Billingsgate

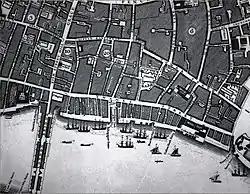
Legal Quays between Billingsgate Dock and the Tower of London in John Rocque's plan of 1746. Behind Legal Quays lies Thames Street, with its warehouses, sugar refineries and cooperages.

Billingsgate Fish Market was formally established by an act of Parliament in 1699, the Billingsgate, etc. Act 1698 (10 Will. 3. c. 13), to be "a free and open market for all sorts of fish whatsoever". Oranges, lemons, and Spanish onions were also landed there, alongside the other main commodities, coal and salt. In 1849, the fish market was moved off the streets into its own riverside building, which was subsequently demolished (c. 1873) and replaced by an arcaded-market hall (designed by City architect Horace Jones, built by John Mowlem) in 1875.